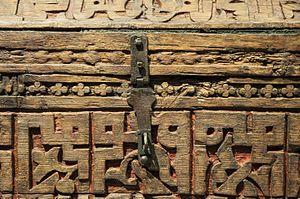
Coffre en bois sculpté et peint ( détails ).
Le musée du Louvre est un musée situé à Paris, en France.